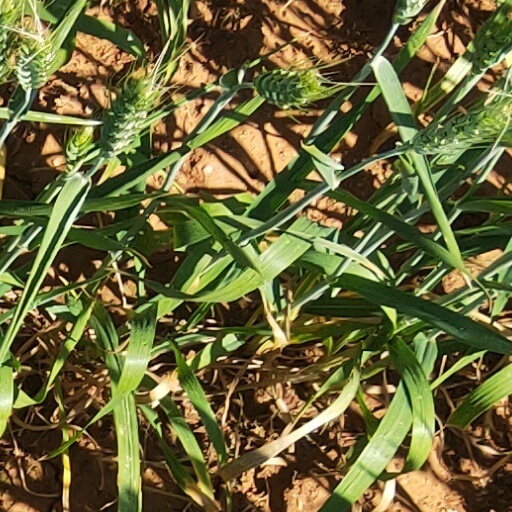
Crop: wheat